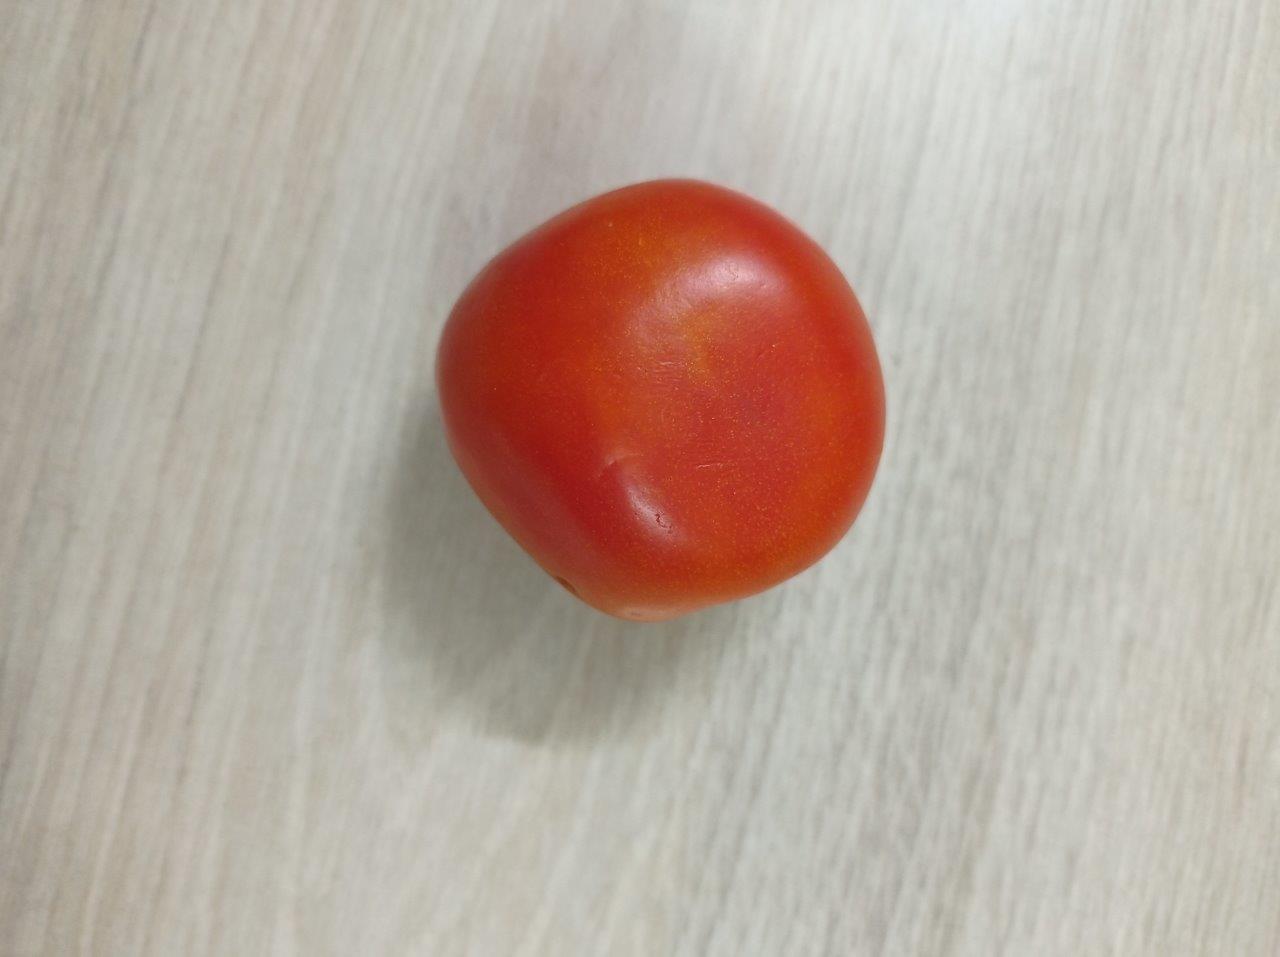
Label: Fresh